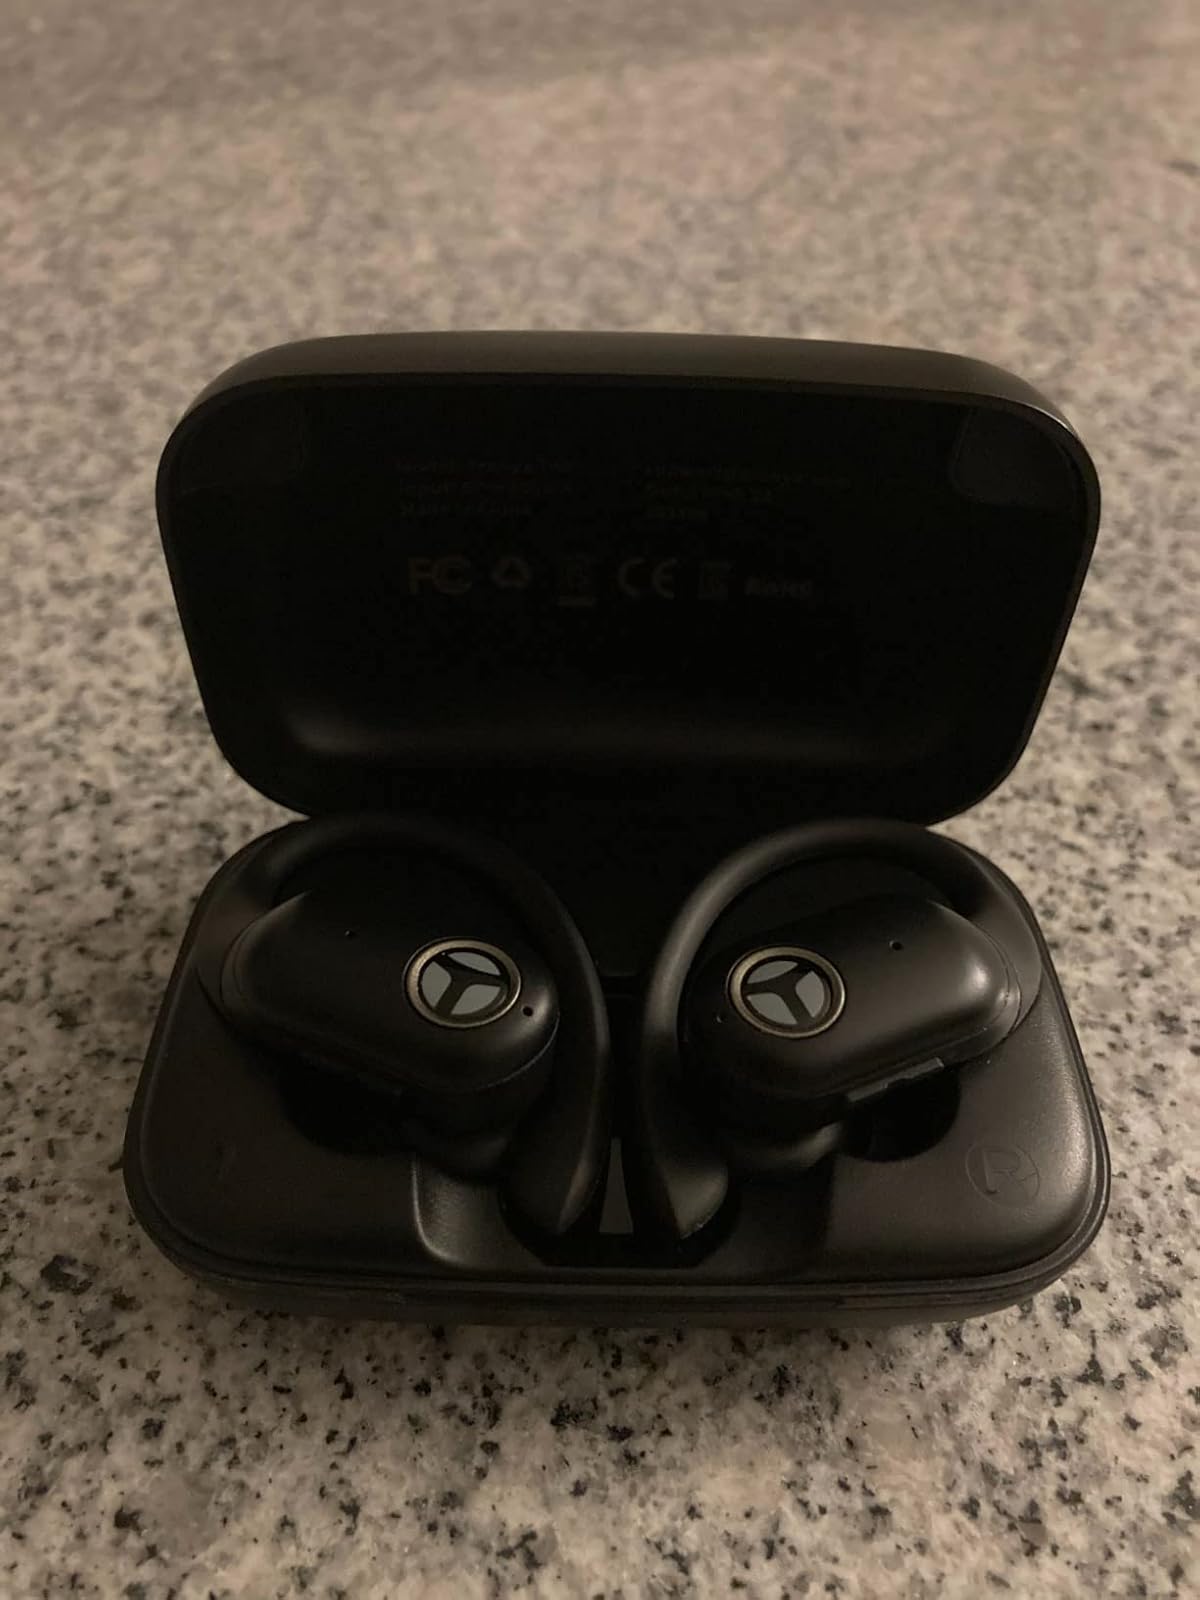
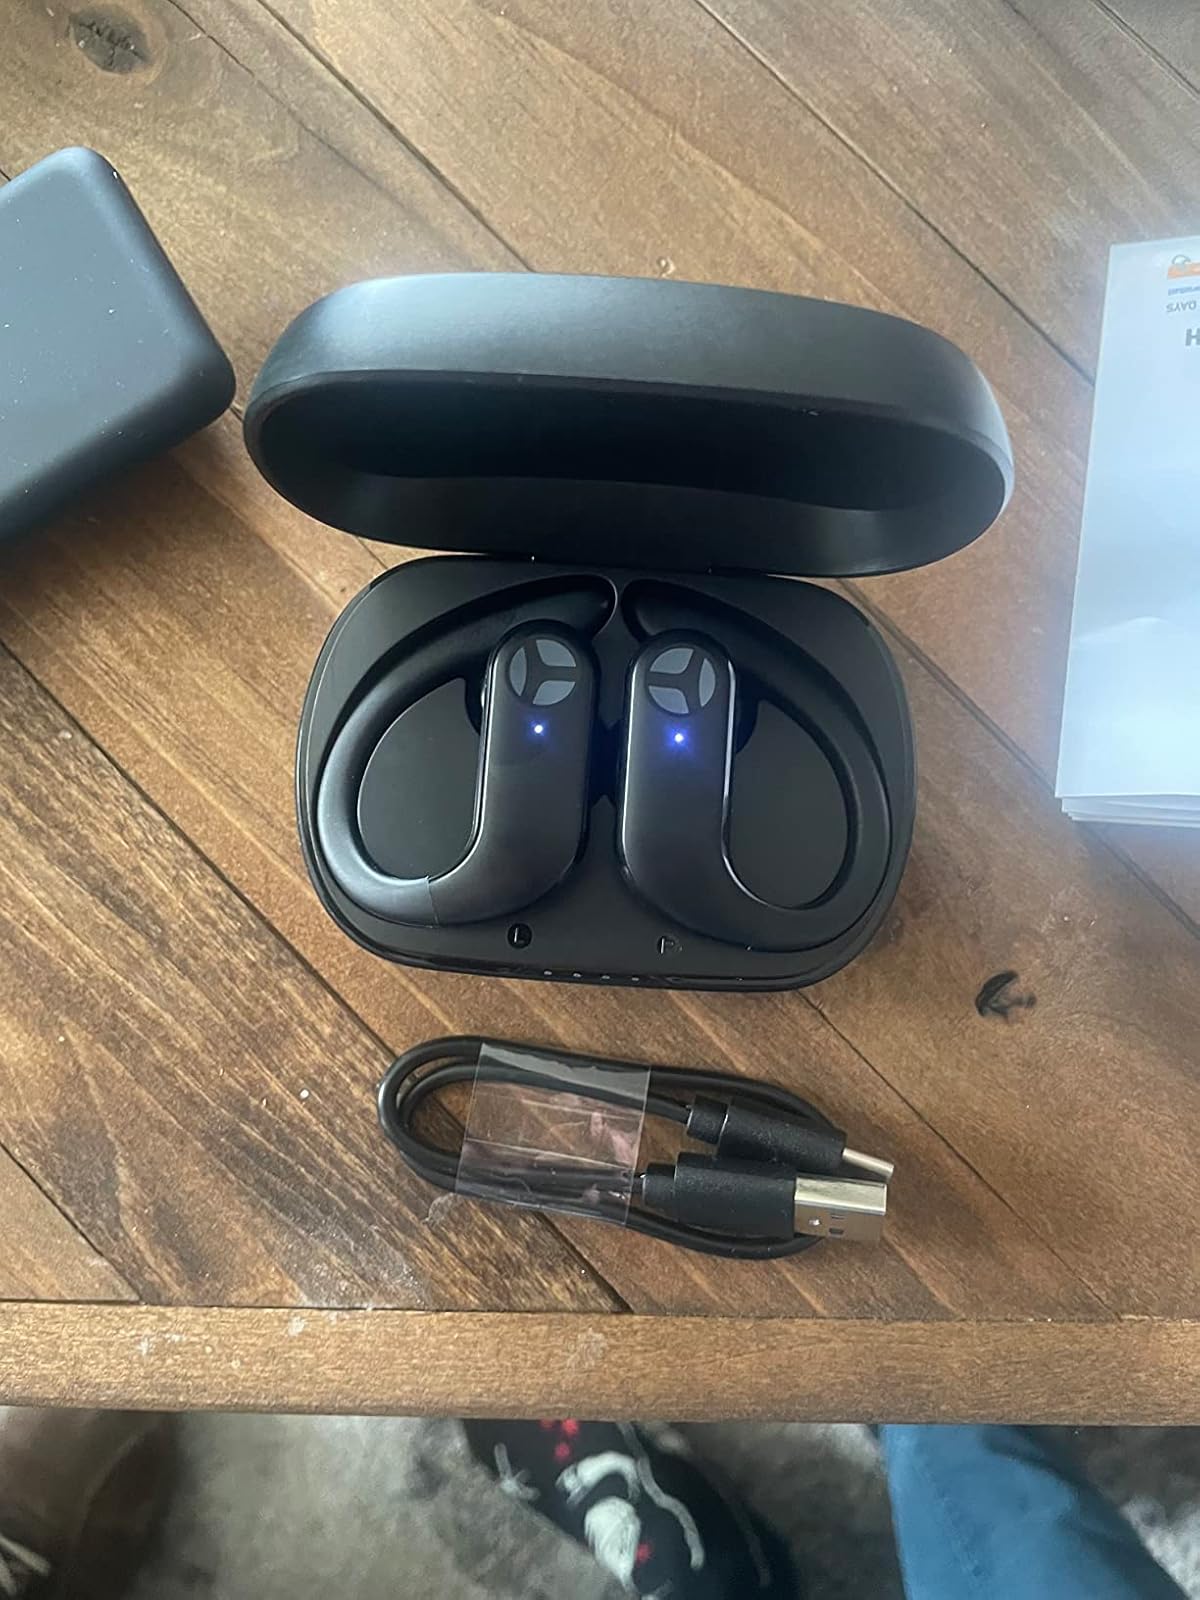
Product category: earbuds
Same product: no